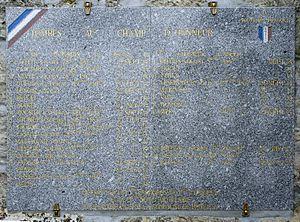
Monument aux morts sur l'église de Prouilly. Poupardin du Rivage, Laffite, Gaittard, Neveu, Dufour, Lenoir, Bellet, Marty, Roussier, Soubrier, Troude, Lesage, Marchand, Lemaire, Manourou, Froger, Pedron, Tisserand, Gelin, Dehats, Douet, Ferey, Leseigneur, Mariniere, Vain, Douard, Lampe, Prieur, Dupuis, Baiulet, se sont les noms des soldats inscrits sur cette stèle offerte par les habitants et le 6e escadron du 7e régiment de chasseurs, le 15e régiment d'artillerie.
Prouilly est une commune française, située dans le département de la Marne en région Grand Est.